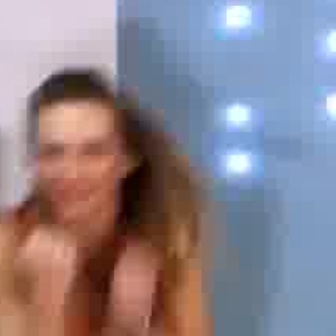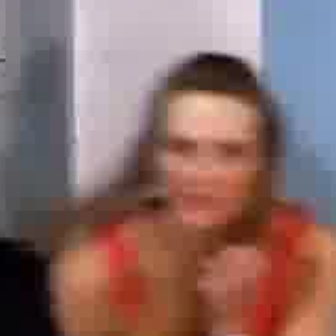
  Please identify the target specified by the bounding box [27,124,116,213] in the first image and locate it in the second image. Return the coordinates in [x_min,y_min,x_max,y_max] format.
Answer: [153,118,258,224]